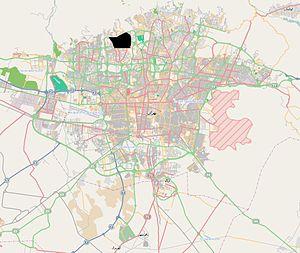
Sa'adat Abad est un quartier du nord-ouest de Téhéran, la capitale de l'Iran.